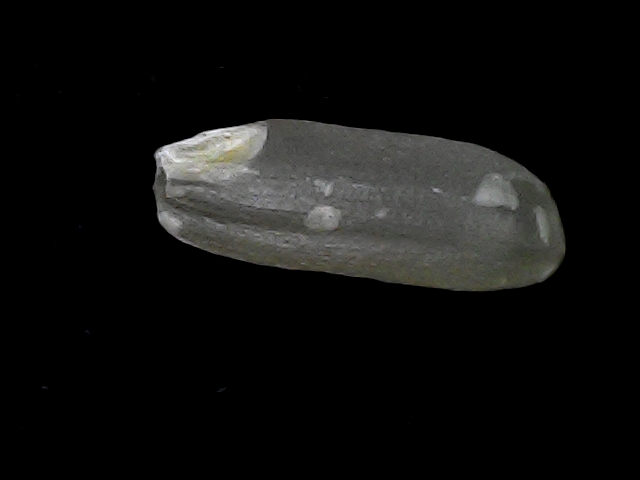
Rice variety: BD30